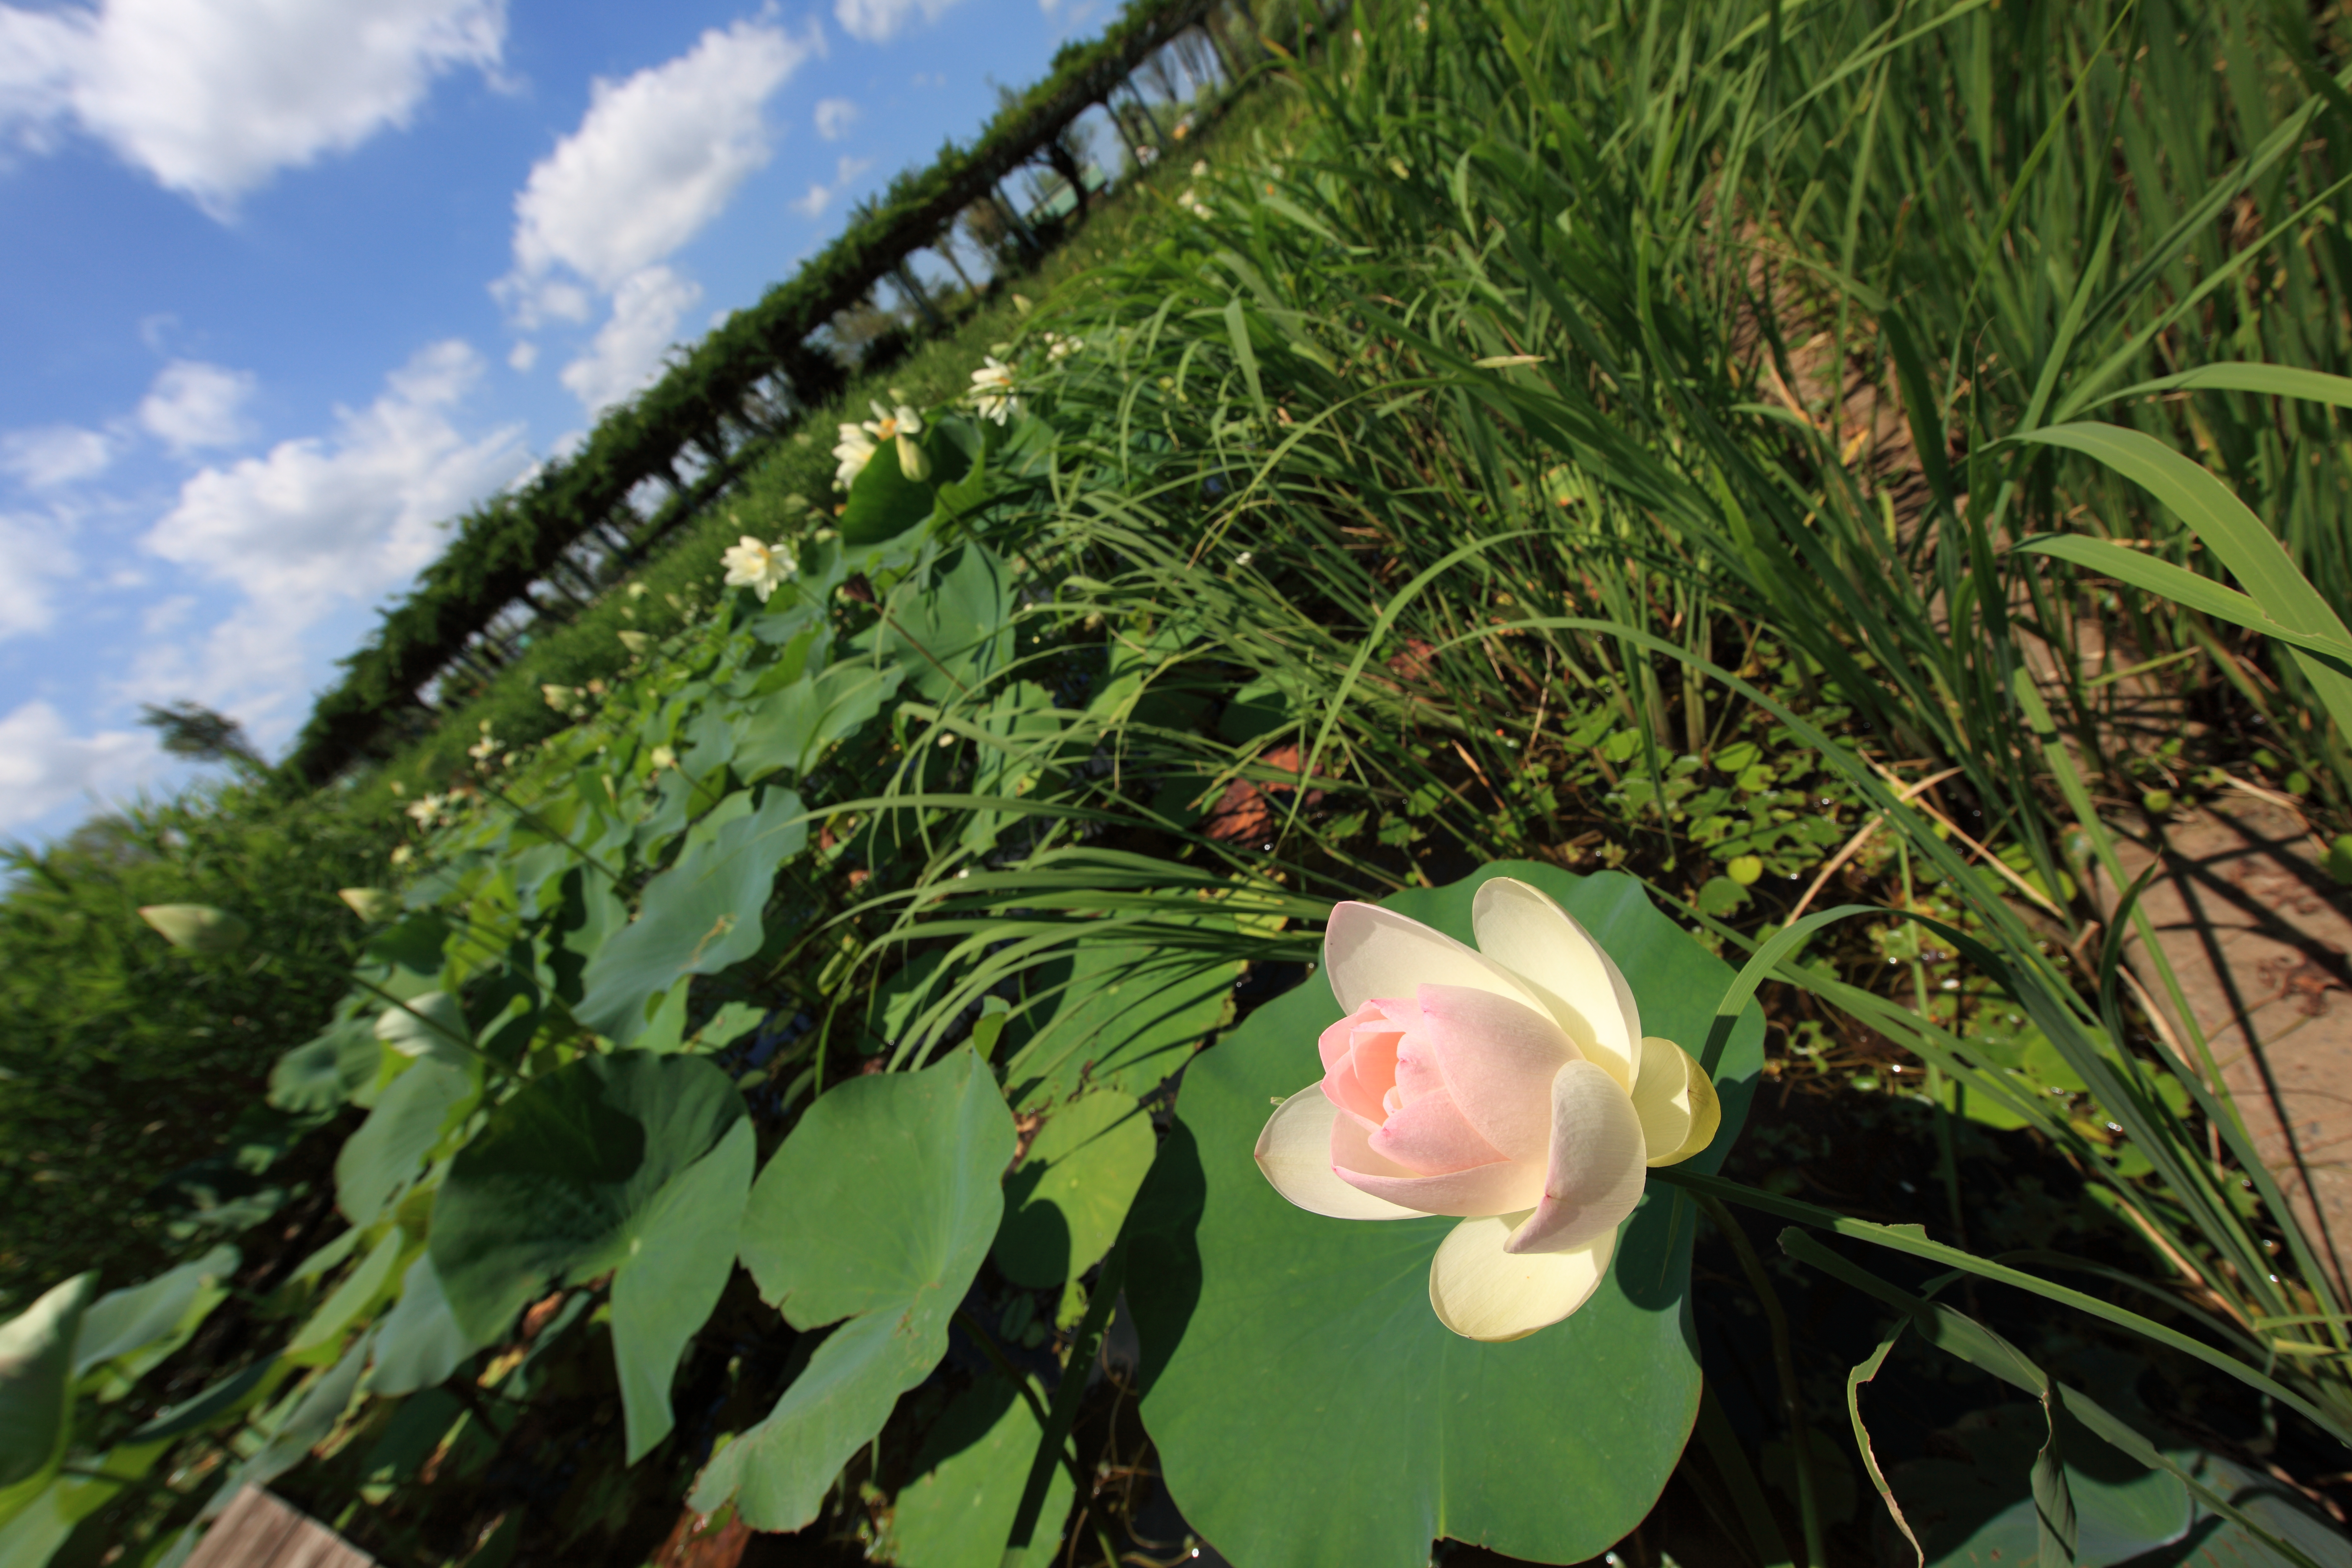
plant, flower, high, botany, garden, flora, shrub, lotus, 5d, hires, markii, hi, res, resolution, flowering plant, land plant